Theneer Viduthi

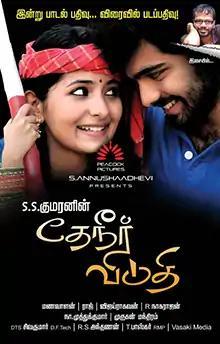
Theatrical release poster

Theneer Viduthi is a 2011 Indian Tamil-language romantic comedy drama film directed by music composer S. S. Kumaran and starring Adith Arun and Reshmi Menon.